Michigan Wolverines track and field

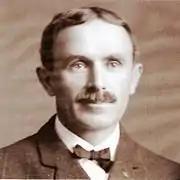
Michigan's first track coach, Keene Fitzpatrick

Fitzpatrick's athletes excelled in four Olympiads during his tenure as track coach, bringing home 7 gold medals out of 15.